Operation Flintlock naval order of battle

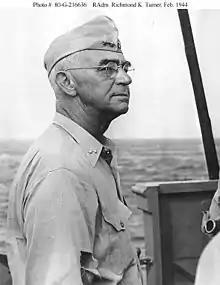
Richmond Kelly Turner

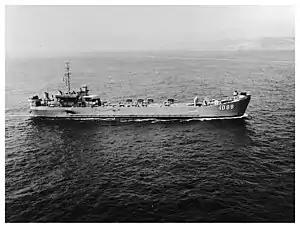
Landing ship tank

Rear Admiral Richmond Kelly Turner in amphibious command ship